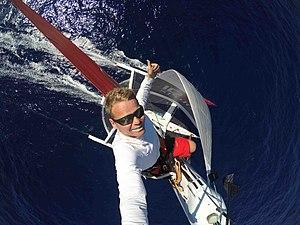
Alex Pella est un navigateur et un skipper professionnel espagnol. Alex Pella est le premier et unique espagnol à avoir gagné une course transocéanique en solitaire, la Route du Rhum. Le navigateur Alex Pella a battu le 26 janvier 2017, le record absolu du tour du monde à la voile, connu comme le Trophée Jules Verne, sur le sophistiqué Trimaran IDEC. Alex et les autres équipiers ont écrit l'histoire avec la plus rapide circumnavitagion du globe en 40 jours, 23 heures, 30 minutes et 30 secondes.